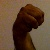
The image shows a hand gesture representing the letter 'M' in Indian Sign Language.